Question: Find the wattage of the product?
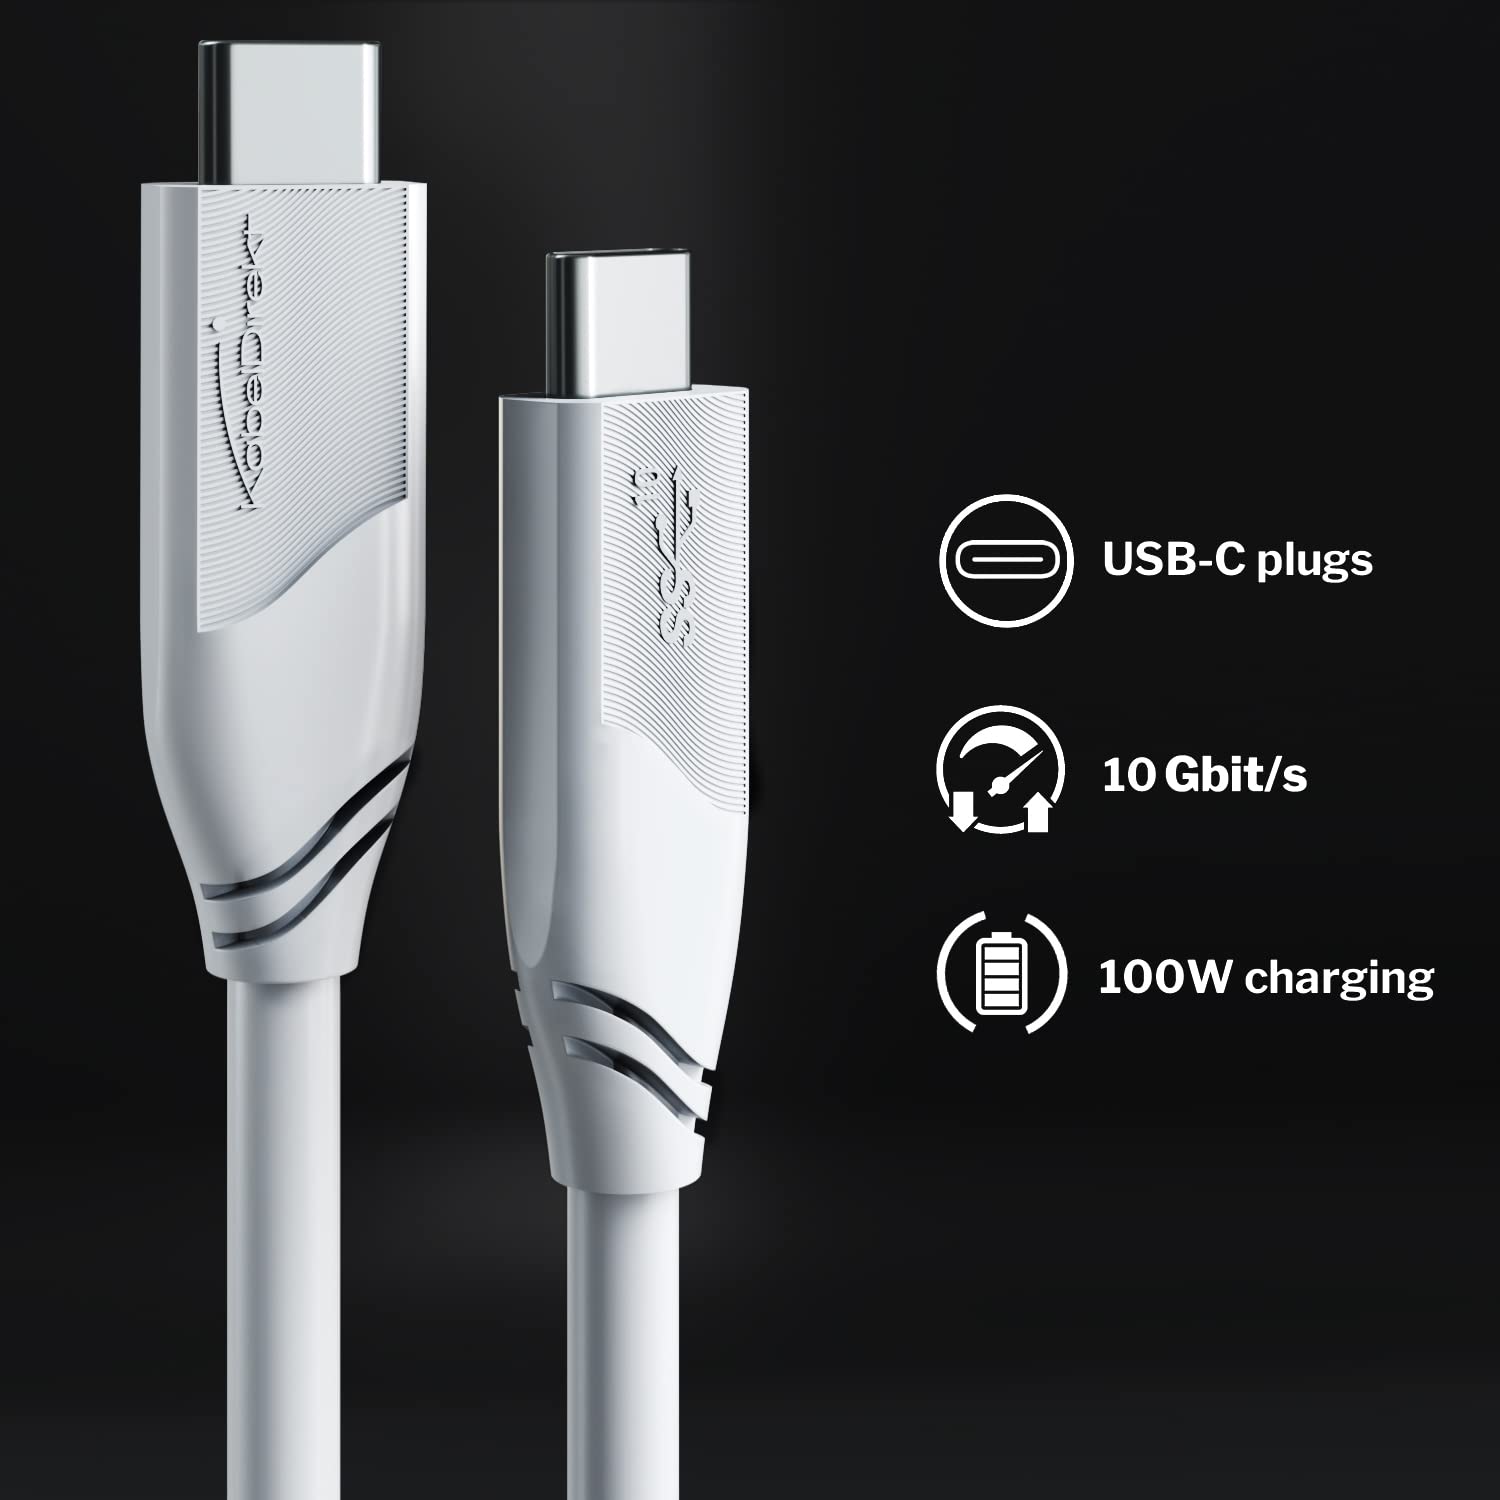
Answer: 100.0 watt